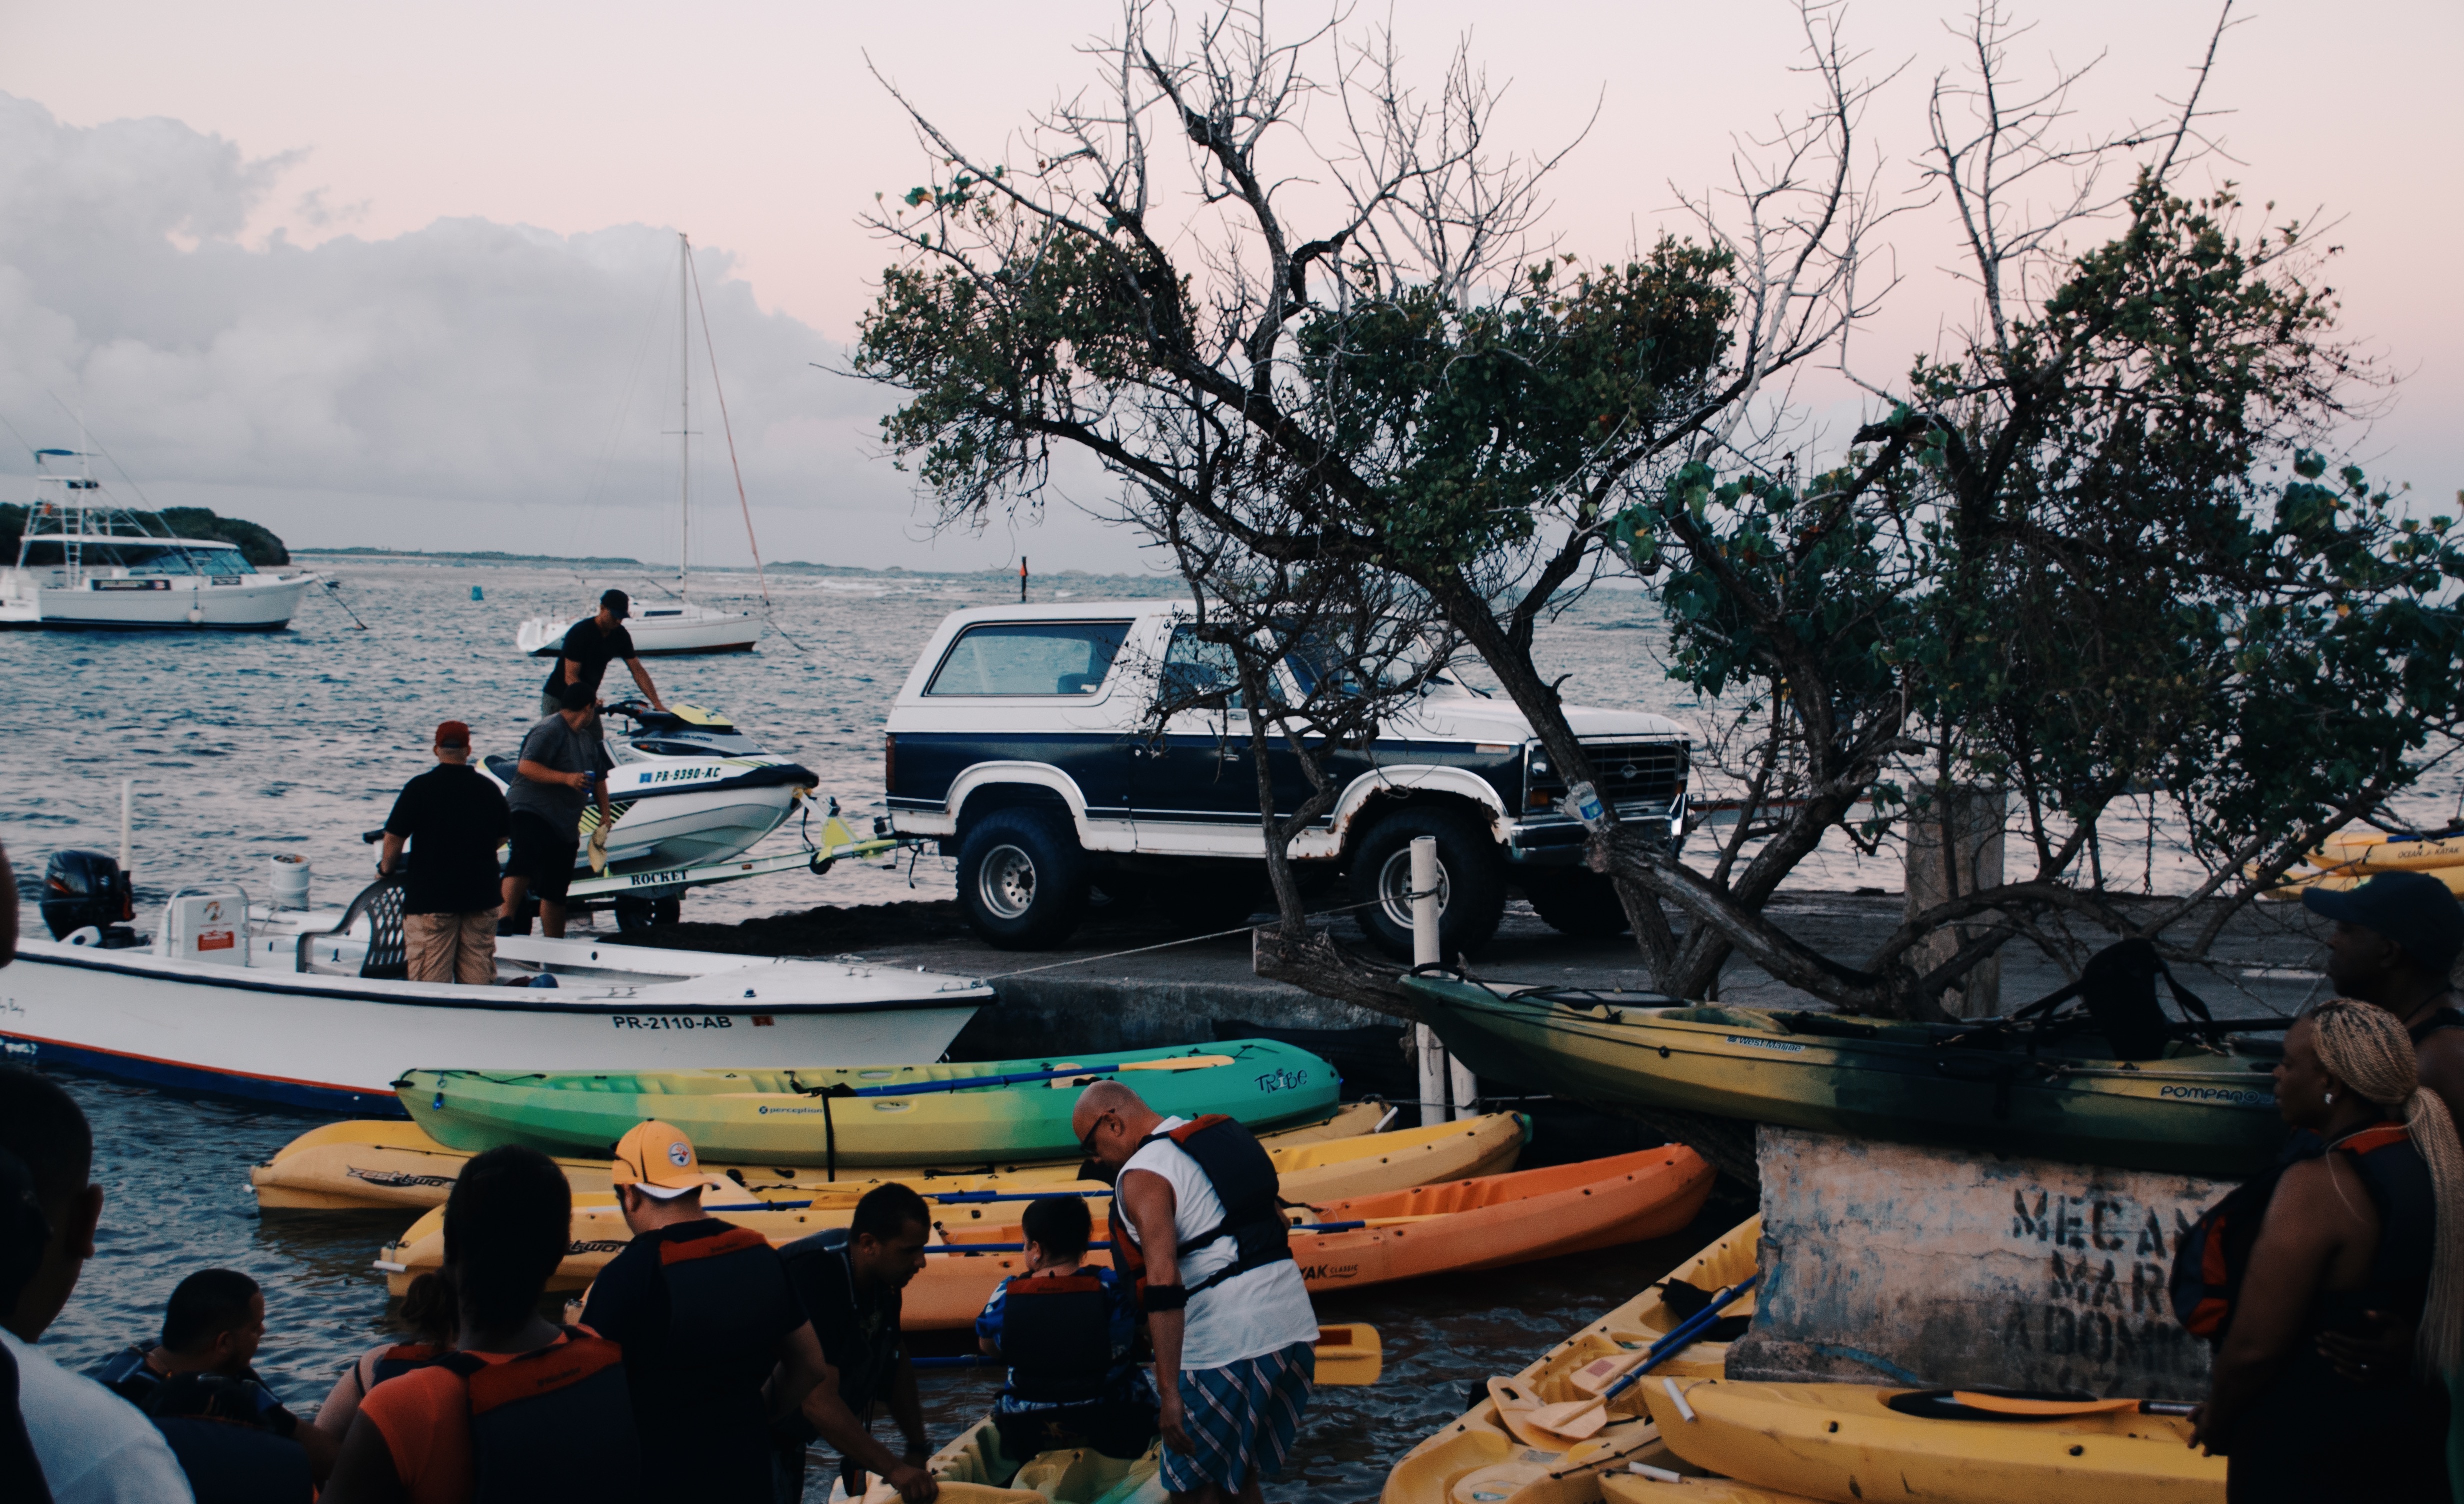
boat, vehicle, waterway, boating, watercraft